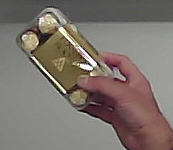
Product: rocher_chocolate